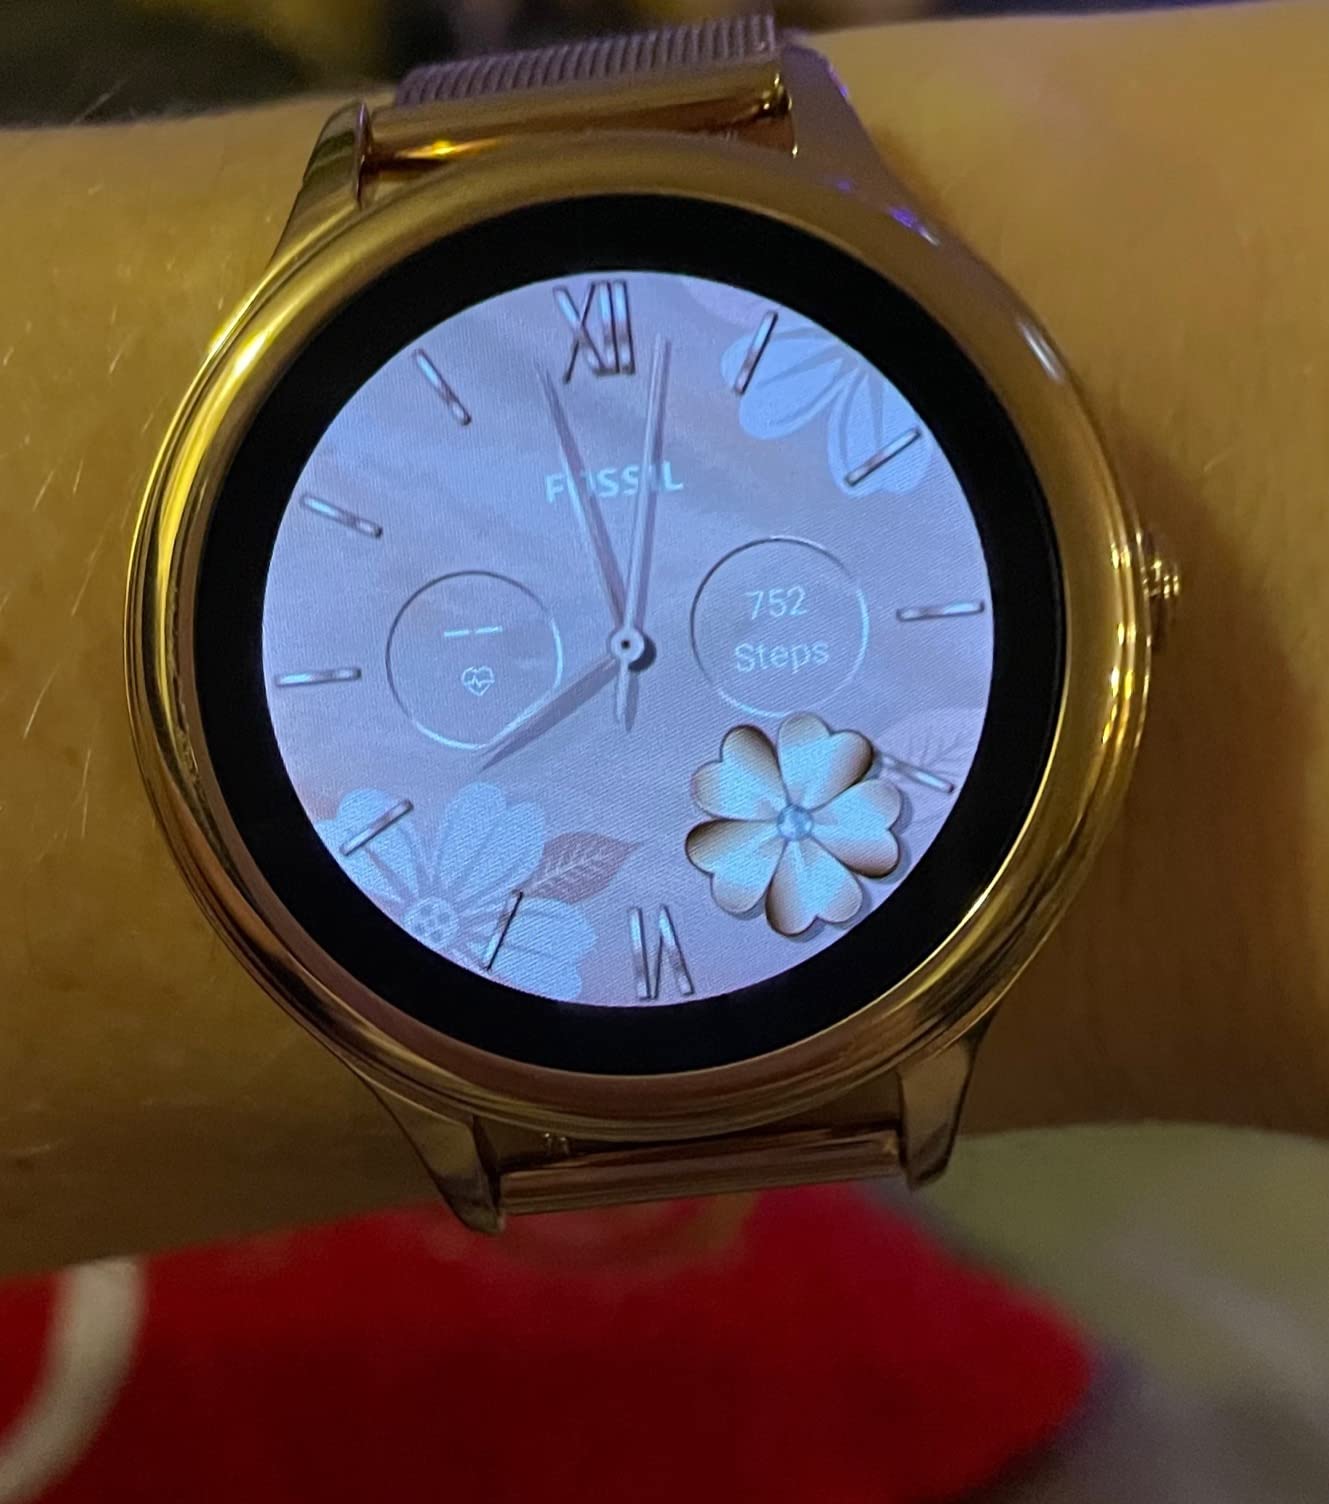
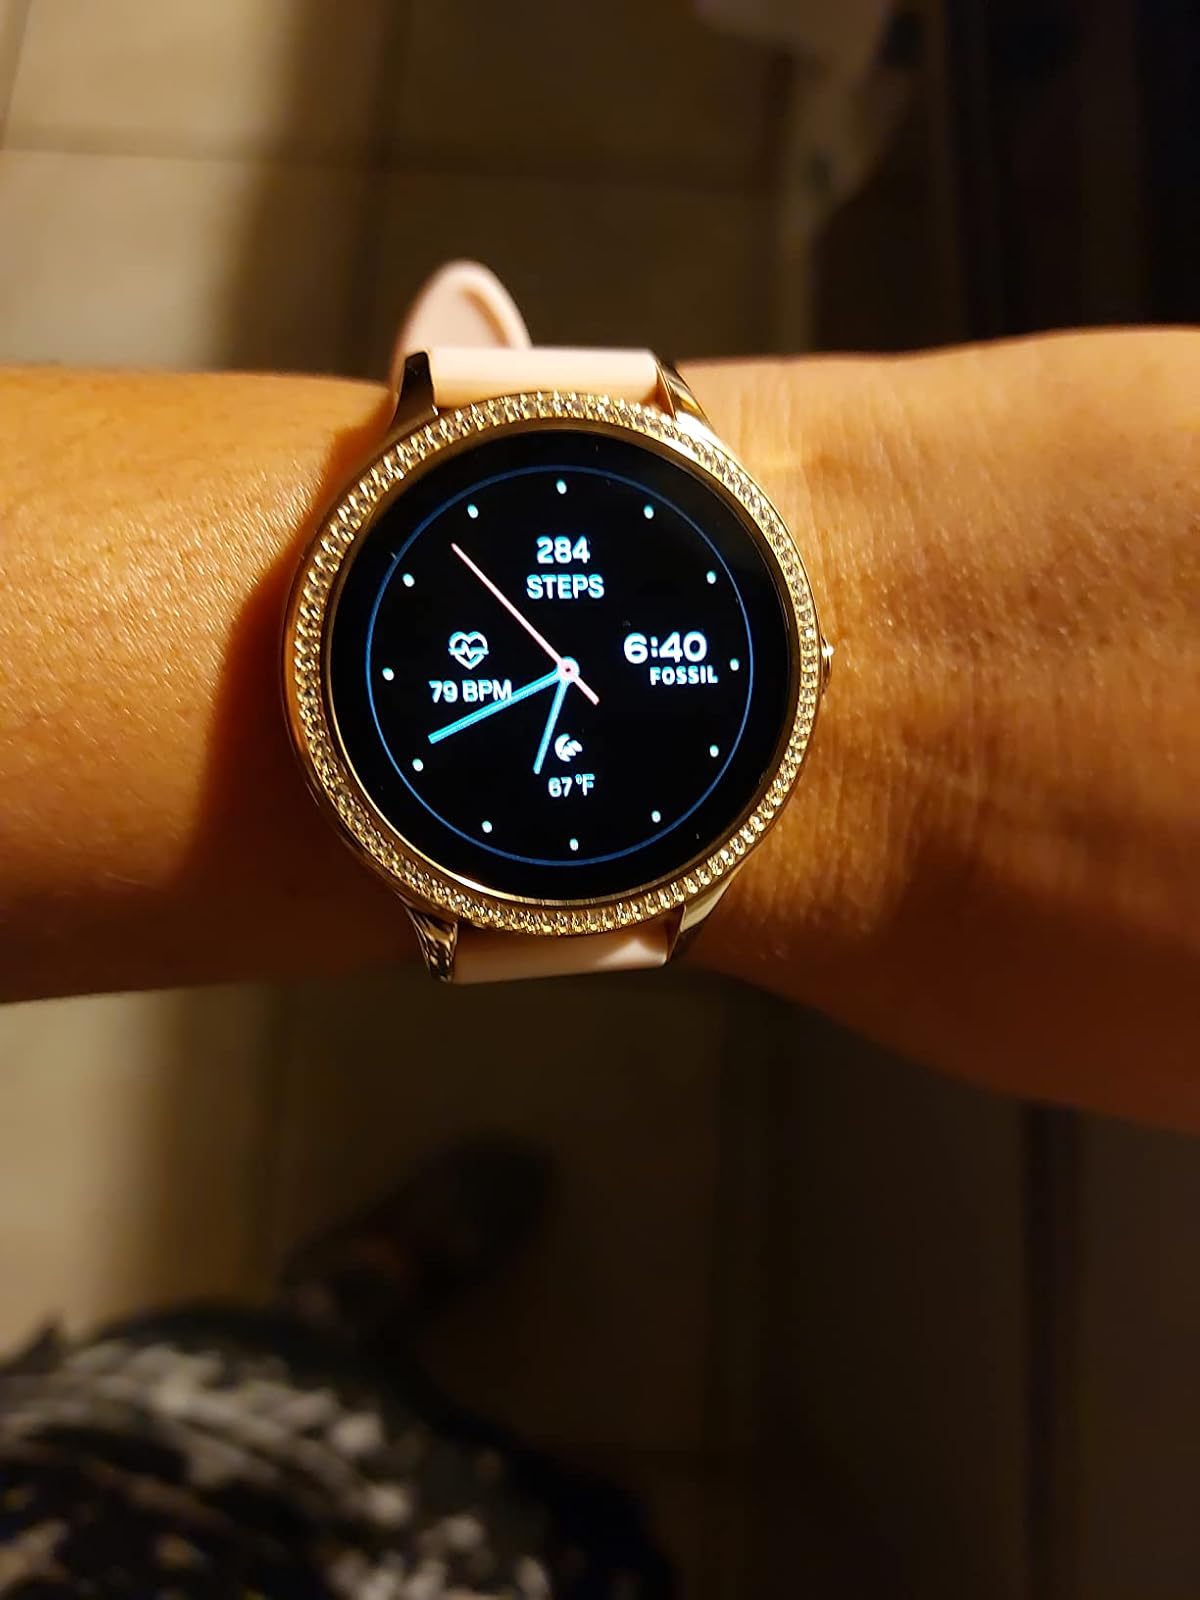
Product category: smartwatch
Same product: no